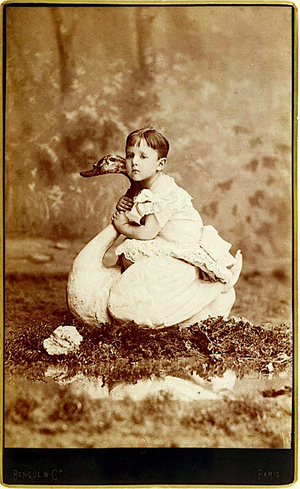
Raymond Roussel, né à Paris, le 20 janvier 1877 et mort à Palerme, en Italie, le 14 juillet 1933, est un écrivain, dramaturge et poète français.